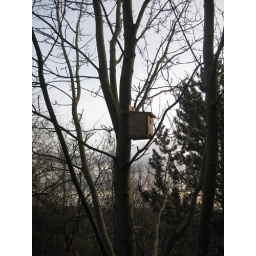
The school children made some bird boxes to put in the &amp;quot;wild area&amp;quot;, kept deliberately thus to encourage wildlife...